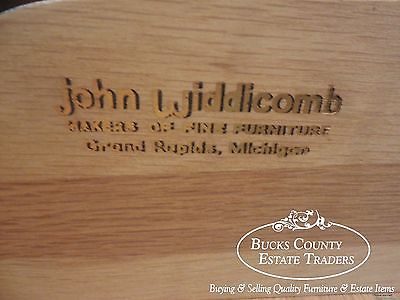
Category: cabinet